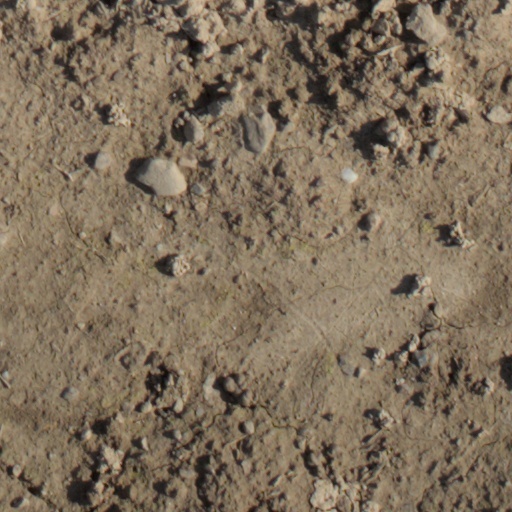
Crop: wheat